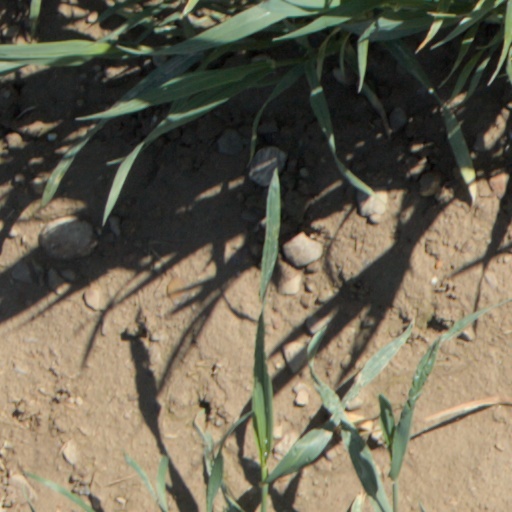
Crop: wheat